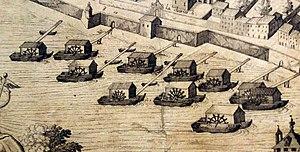
Grande vue de Lyon, de Simon Maupin, 1625
Un moulin flottant, est un moulin à eau installé sur un bateau dans le cours d'une rivière ou d'un fleuve et qui peut donc se déplacer pour profiter du meilleur courant. Installés sur les fleuves traversant les villes, mais gênant le trafic des bateaux, leur nombre et position étaient réglementés.